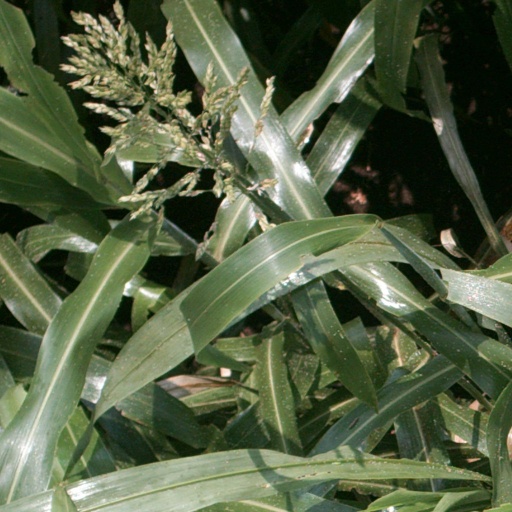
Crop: sorghum